John Adams

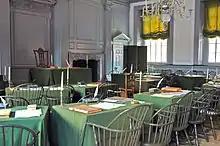
The Assembly Room at Independence Hall in Philadelphia, where the Second Continental Congress adopted the Declaration of Independence

Britain's passage of the Townshend Acts in 1767 revived tensions, and an increase in mob violence led the British to dispatch more troops to the colonies. On March 5, 1770, when a mob accosted a lone British sentry, eight of his fellow soldiers reinforced him, and the crowd around them grew to several hundred. The soldiers were struck with snowballs, ice, and stones, and in the chaos the soldiers opened fire, killing five civilians, in the infamous Boston Massacre. The accused soldiers were arrested on charges of murder. When no other attorneys would come to their defense, Adams decided to do so despite the risk to his reputation. He believed no person should be denied the right to counsel and a fair trial. The trials were delayed so that passions could cool.